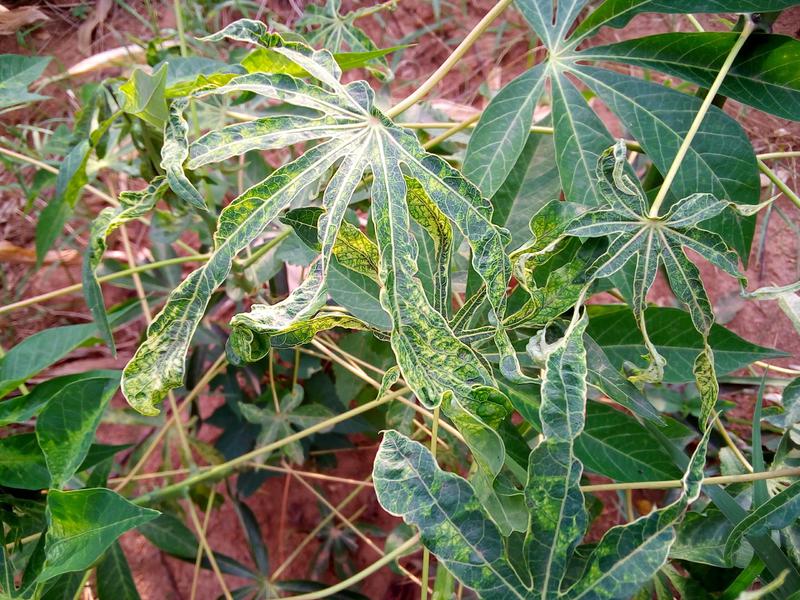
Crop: cassava
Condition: mosaic_disease